Weston Observatory (Boston College)

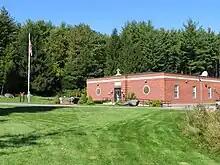
Front view of Weston Observatory.

Weston Observatory houses seismic instruments for the New England Seismic Network (NESN) and for the World-Wide Standardized Seismograph Network (WWSSN), as well as office and lab space and a geophysics library. The Observatory monitors earthquakes around the world, with emphasis on the Northeast United States (and particularly New England), disseminates information pertinent to any seismic events that are recorded, and is also a center for education and public outreach about earthquakes and related phenomena.